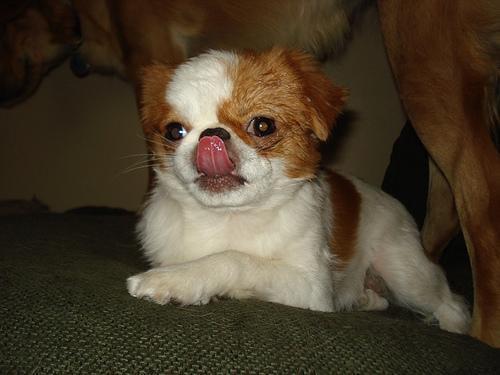
japanese chin